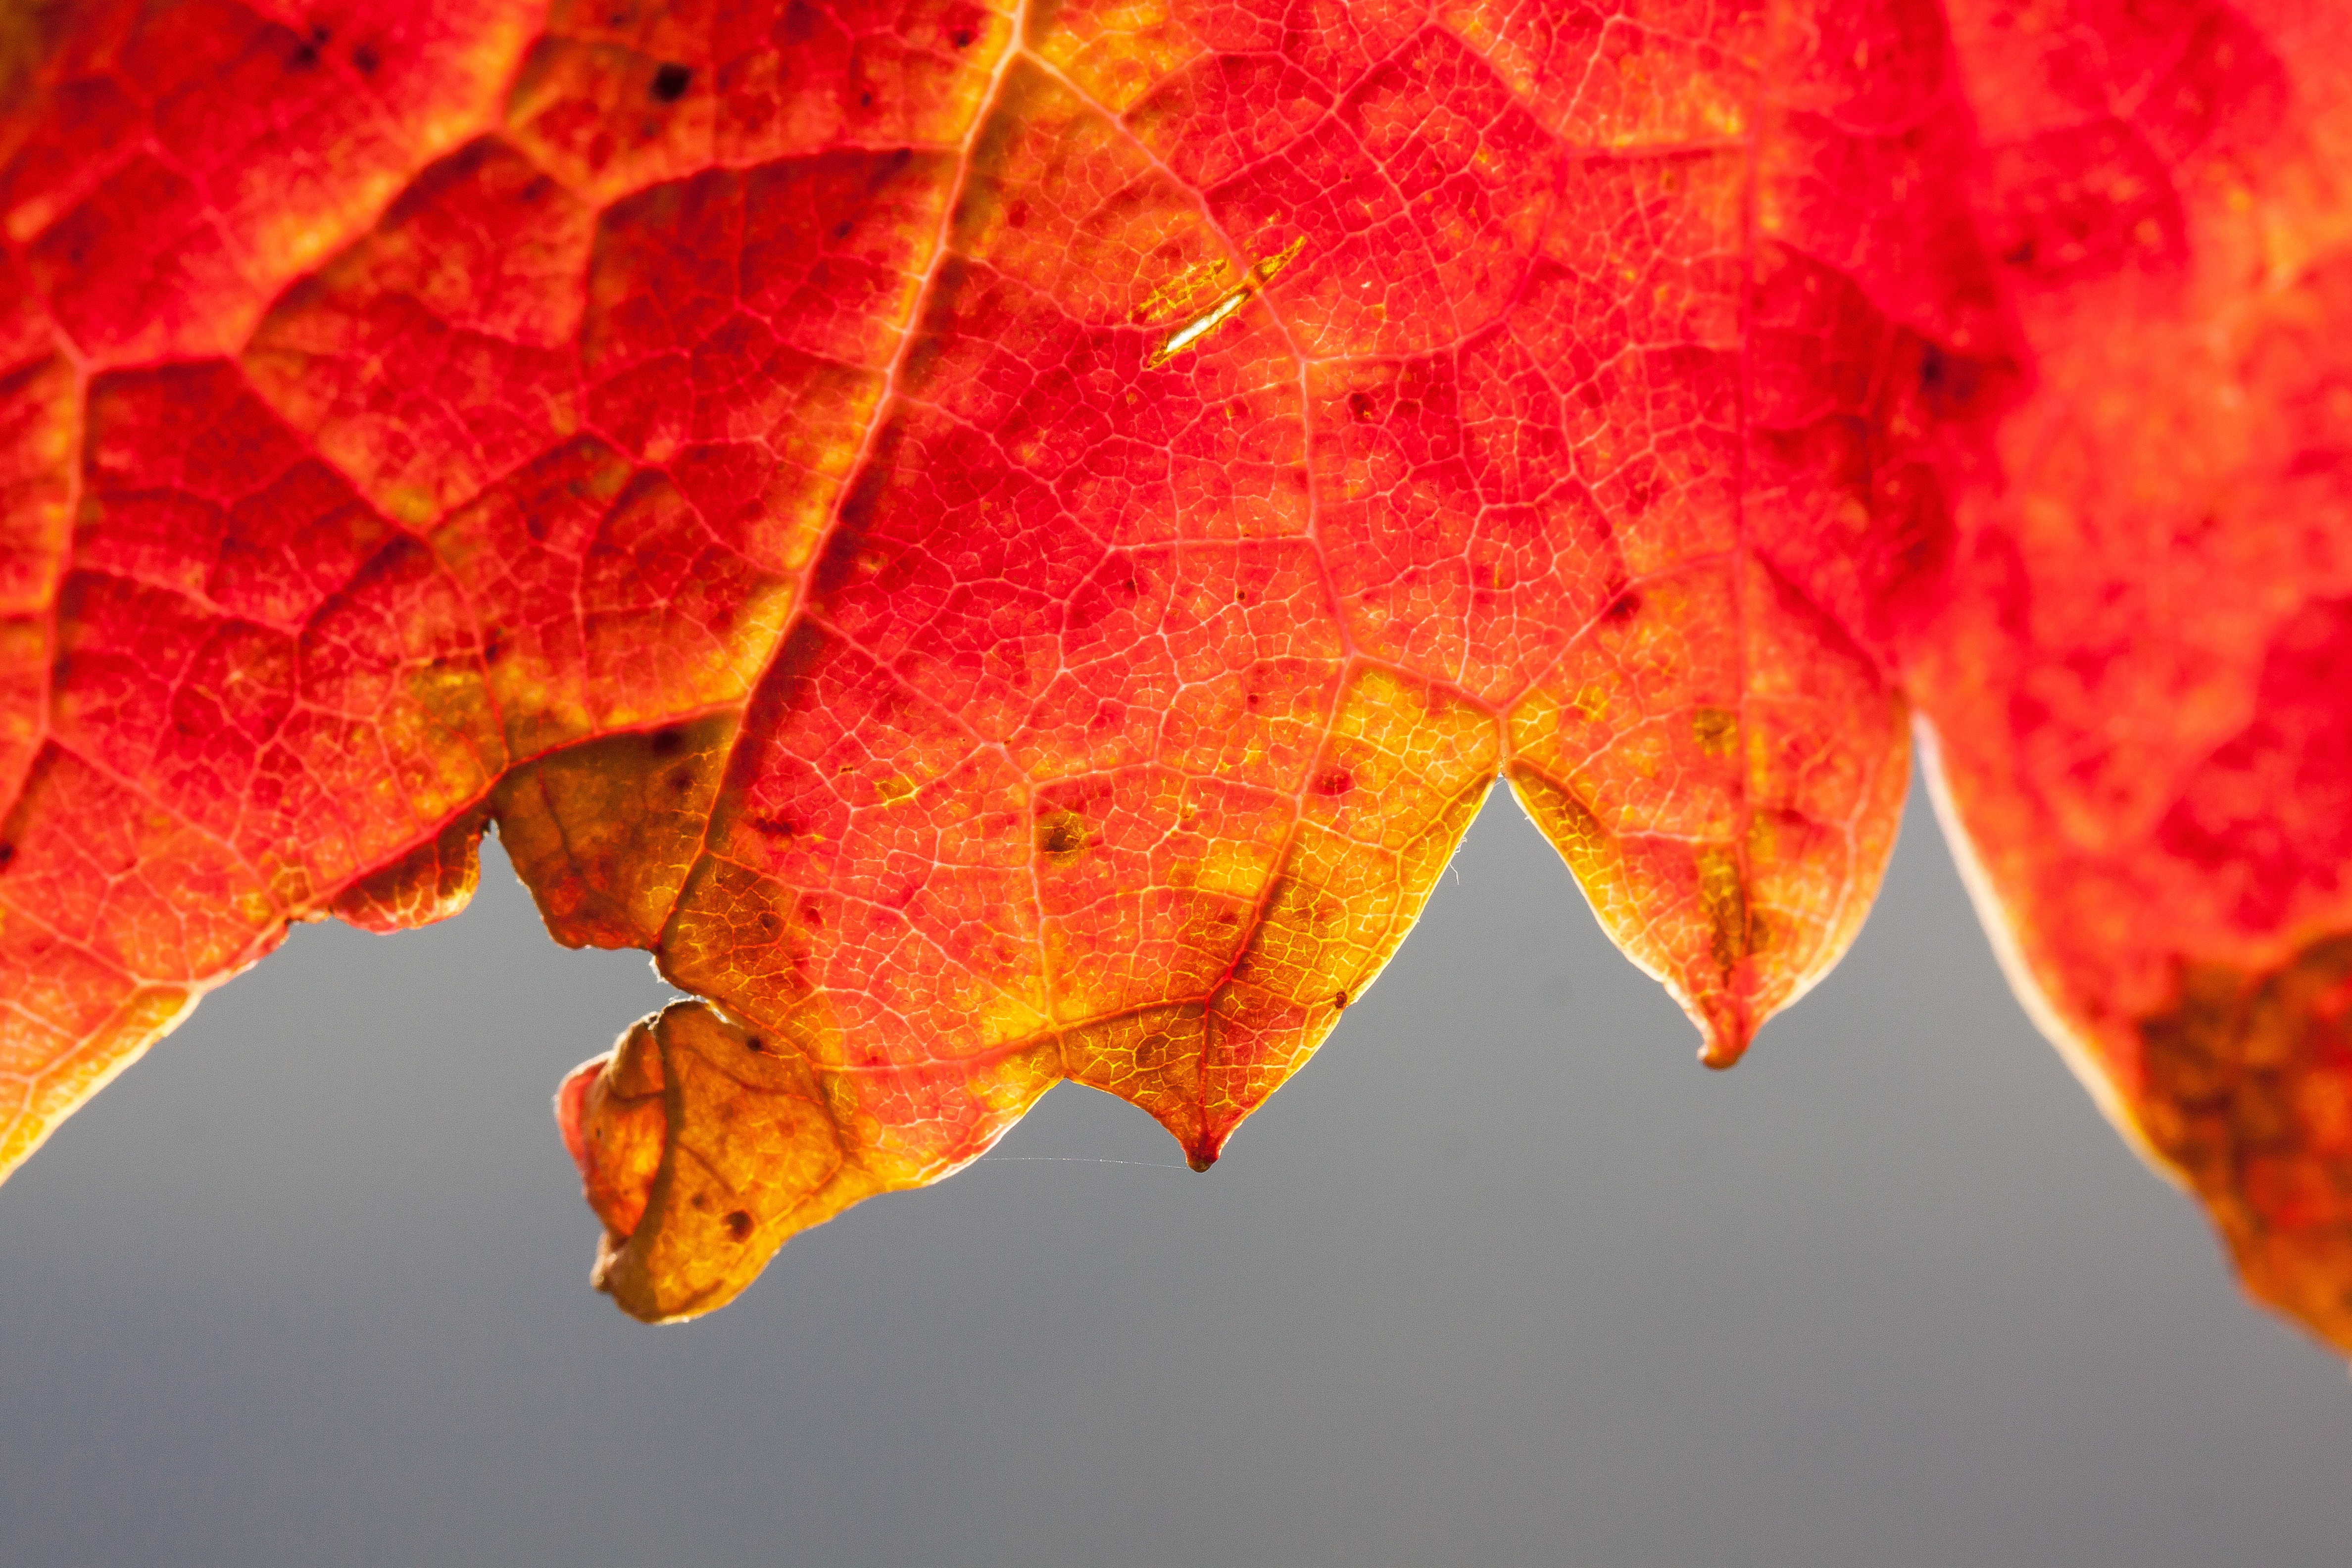
tree, plant, vineyard, wine, leaf, petal, red, color, macro, autumn, yellow, season, vein, maple tree, maple leaf, close up, sunny, autumn colours, cell, macro photography, wine harvest, wine leaf, serrated, plant stem, woody plant